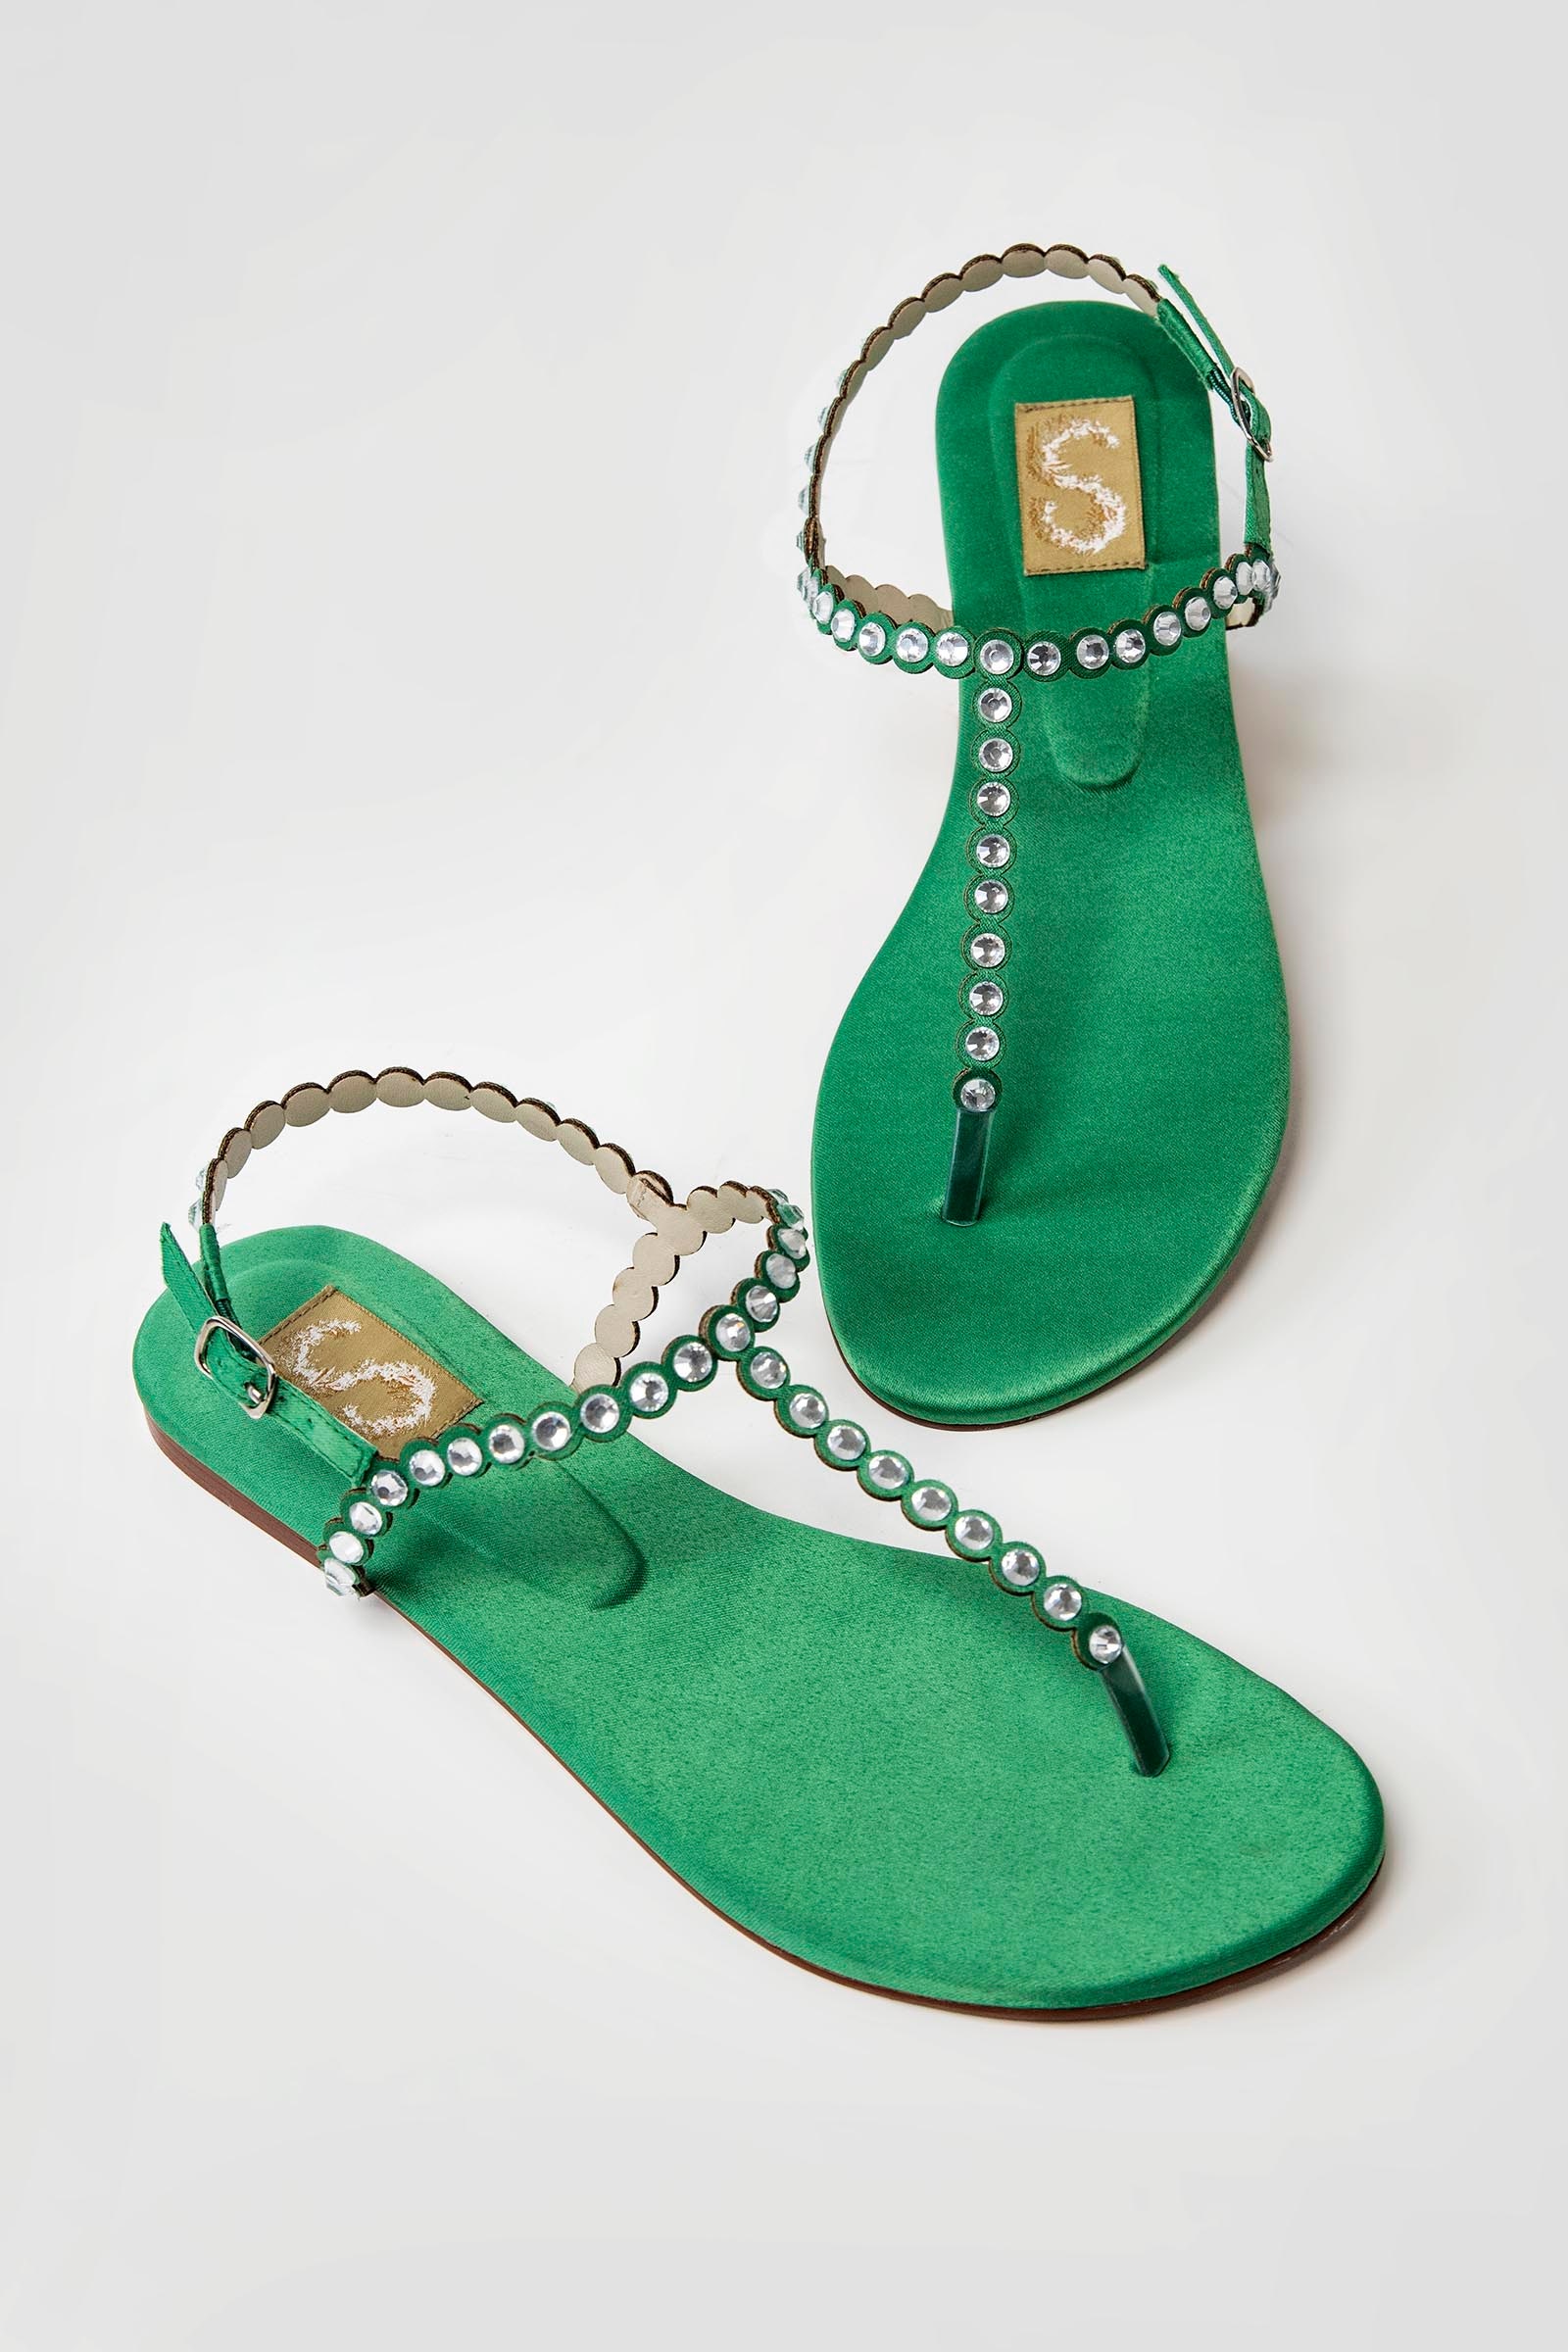
emerald suede sandal